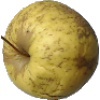
Label: Apple Golden 1